Siege of Buda (1849)

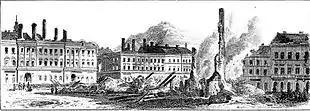
The damages caused by the bombardment of Pest by the imperials: The German Theater

Hentzi had previously ordered the evacuation of the water defences, and the troops from there had been redeployed in the castle. Kmety's troops thus secured the water defenses too. Imperial colonel Alois Alnoch von Edelstadt, in charge of the water defenses, saw that the situation was hopeless. Seeing Szekulics's brigade on the Pest side, and thinking that they were preparing to cross the Chain Bridge towards Buda, he tried to blow up the Chain Bridge by throwing his cigar on the fuse leading to the 4 chests of explosives put there before the siege. However, he succeeded only in blowing himself up, while the bridge suffered only minor damage. In fact, Szekulics had no order or intention to cross the bridge. Alnoch had tried to demolish the Chain Bridge in spite of Görgei's express request to spare "this majestic masterpiece".